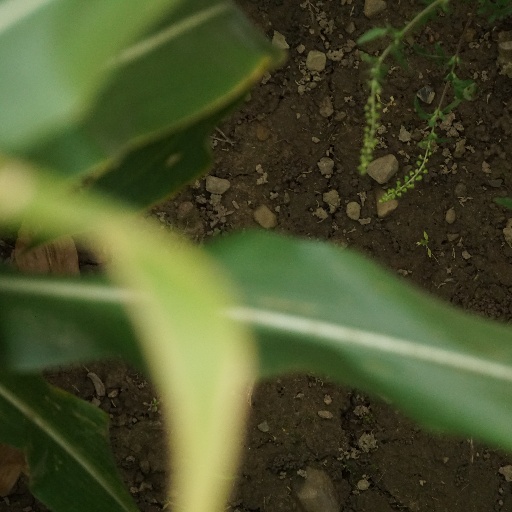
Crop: maize; corn